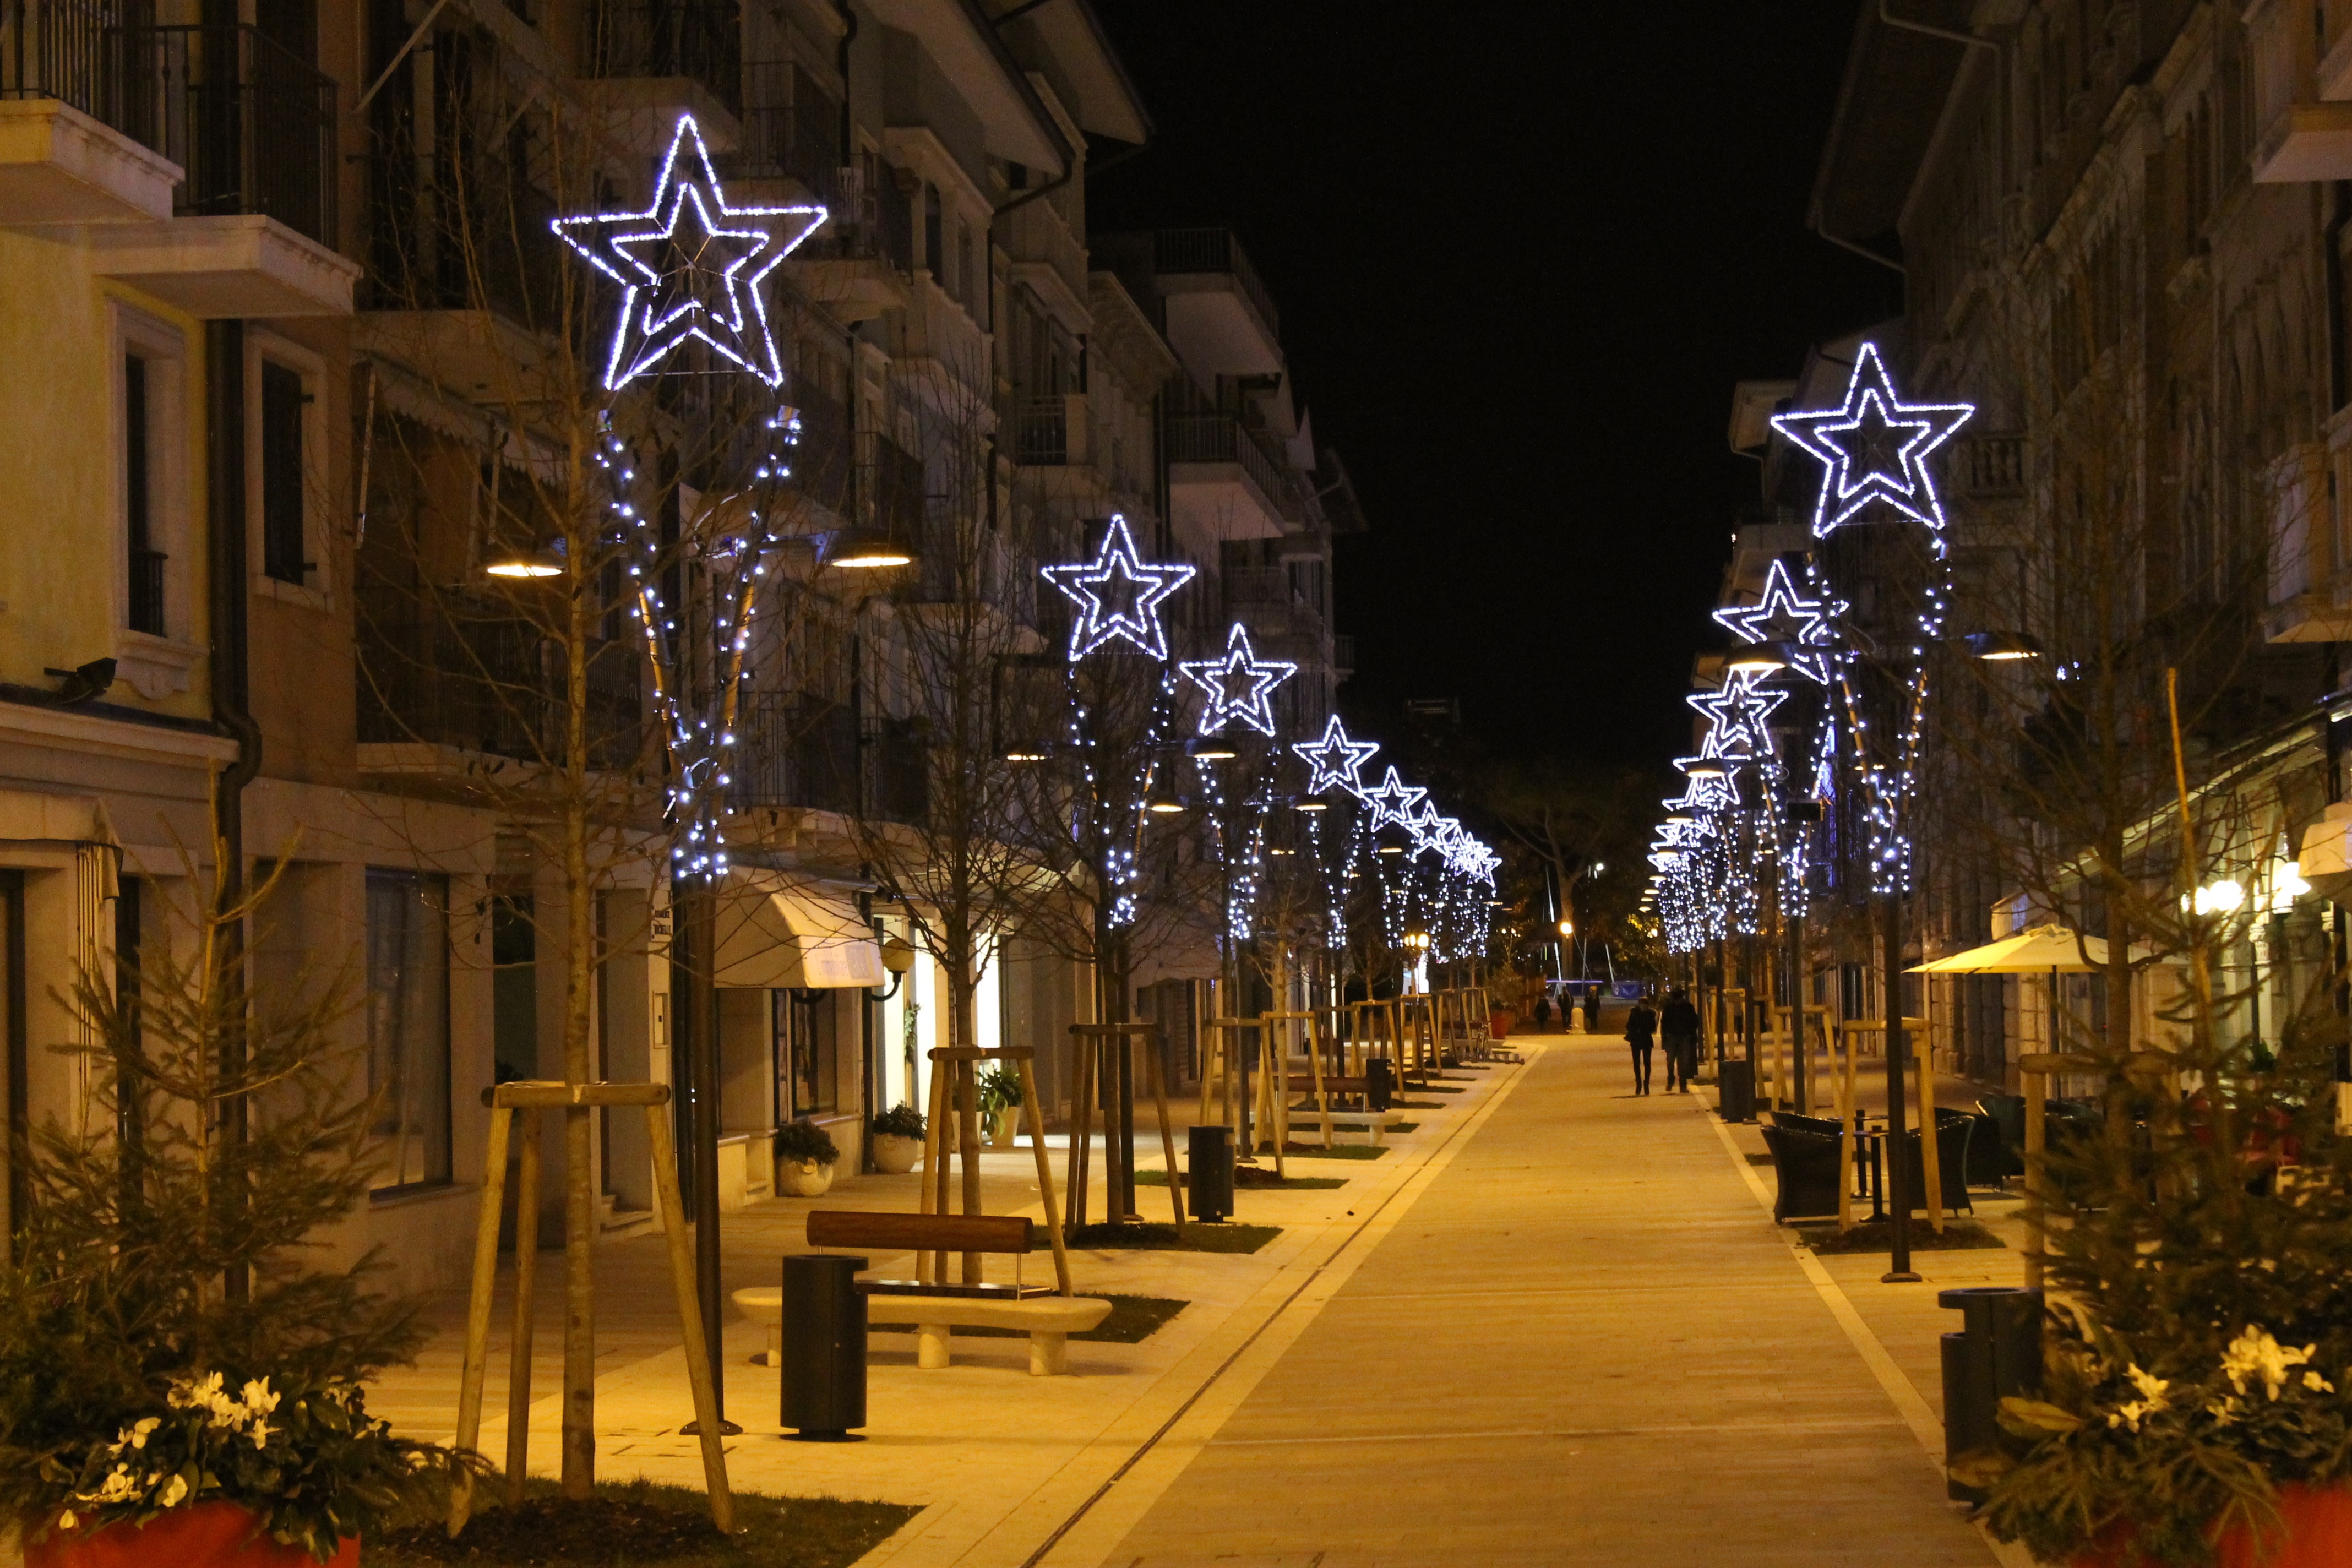
tree, light, night, star, flower, city, downtown, evening, christmas, lighting, christmas tree, deco, advent, christmas decoration, christmas time, festive decorations, pedestrian zone, christmas lights